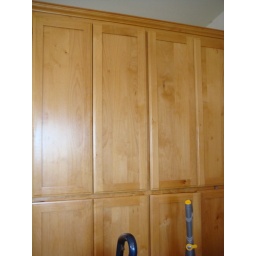
Cabinets against the wall in the kitchen